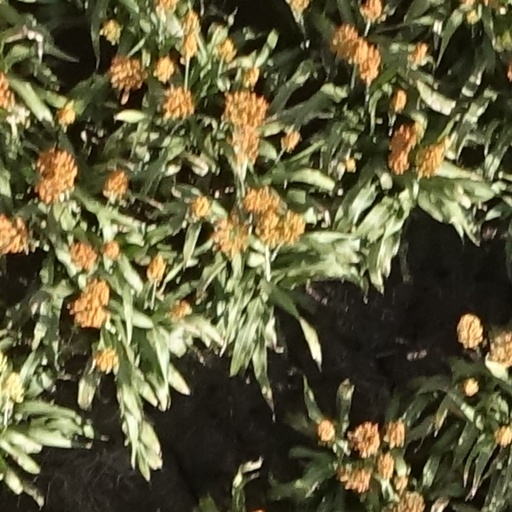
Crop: sorghum